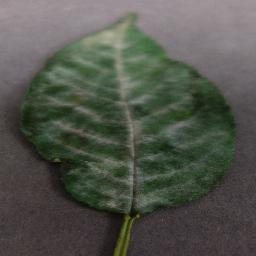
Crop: cherry
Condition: (including_sour)_powdery_mildew